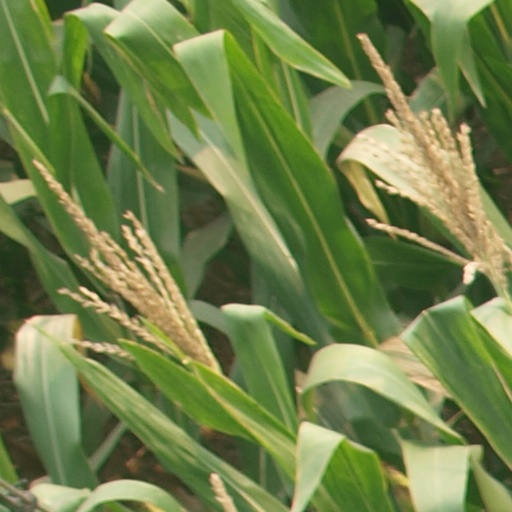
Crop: maize; corn